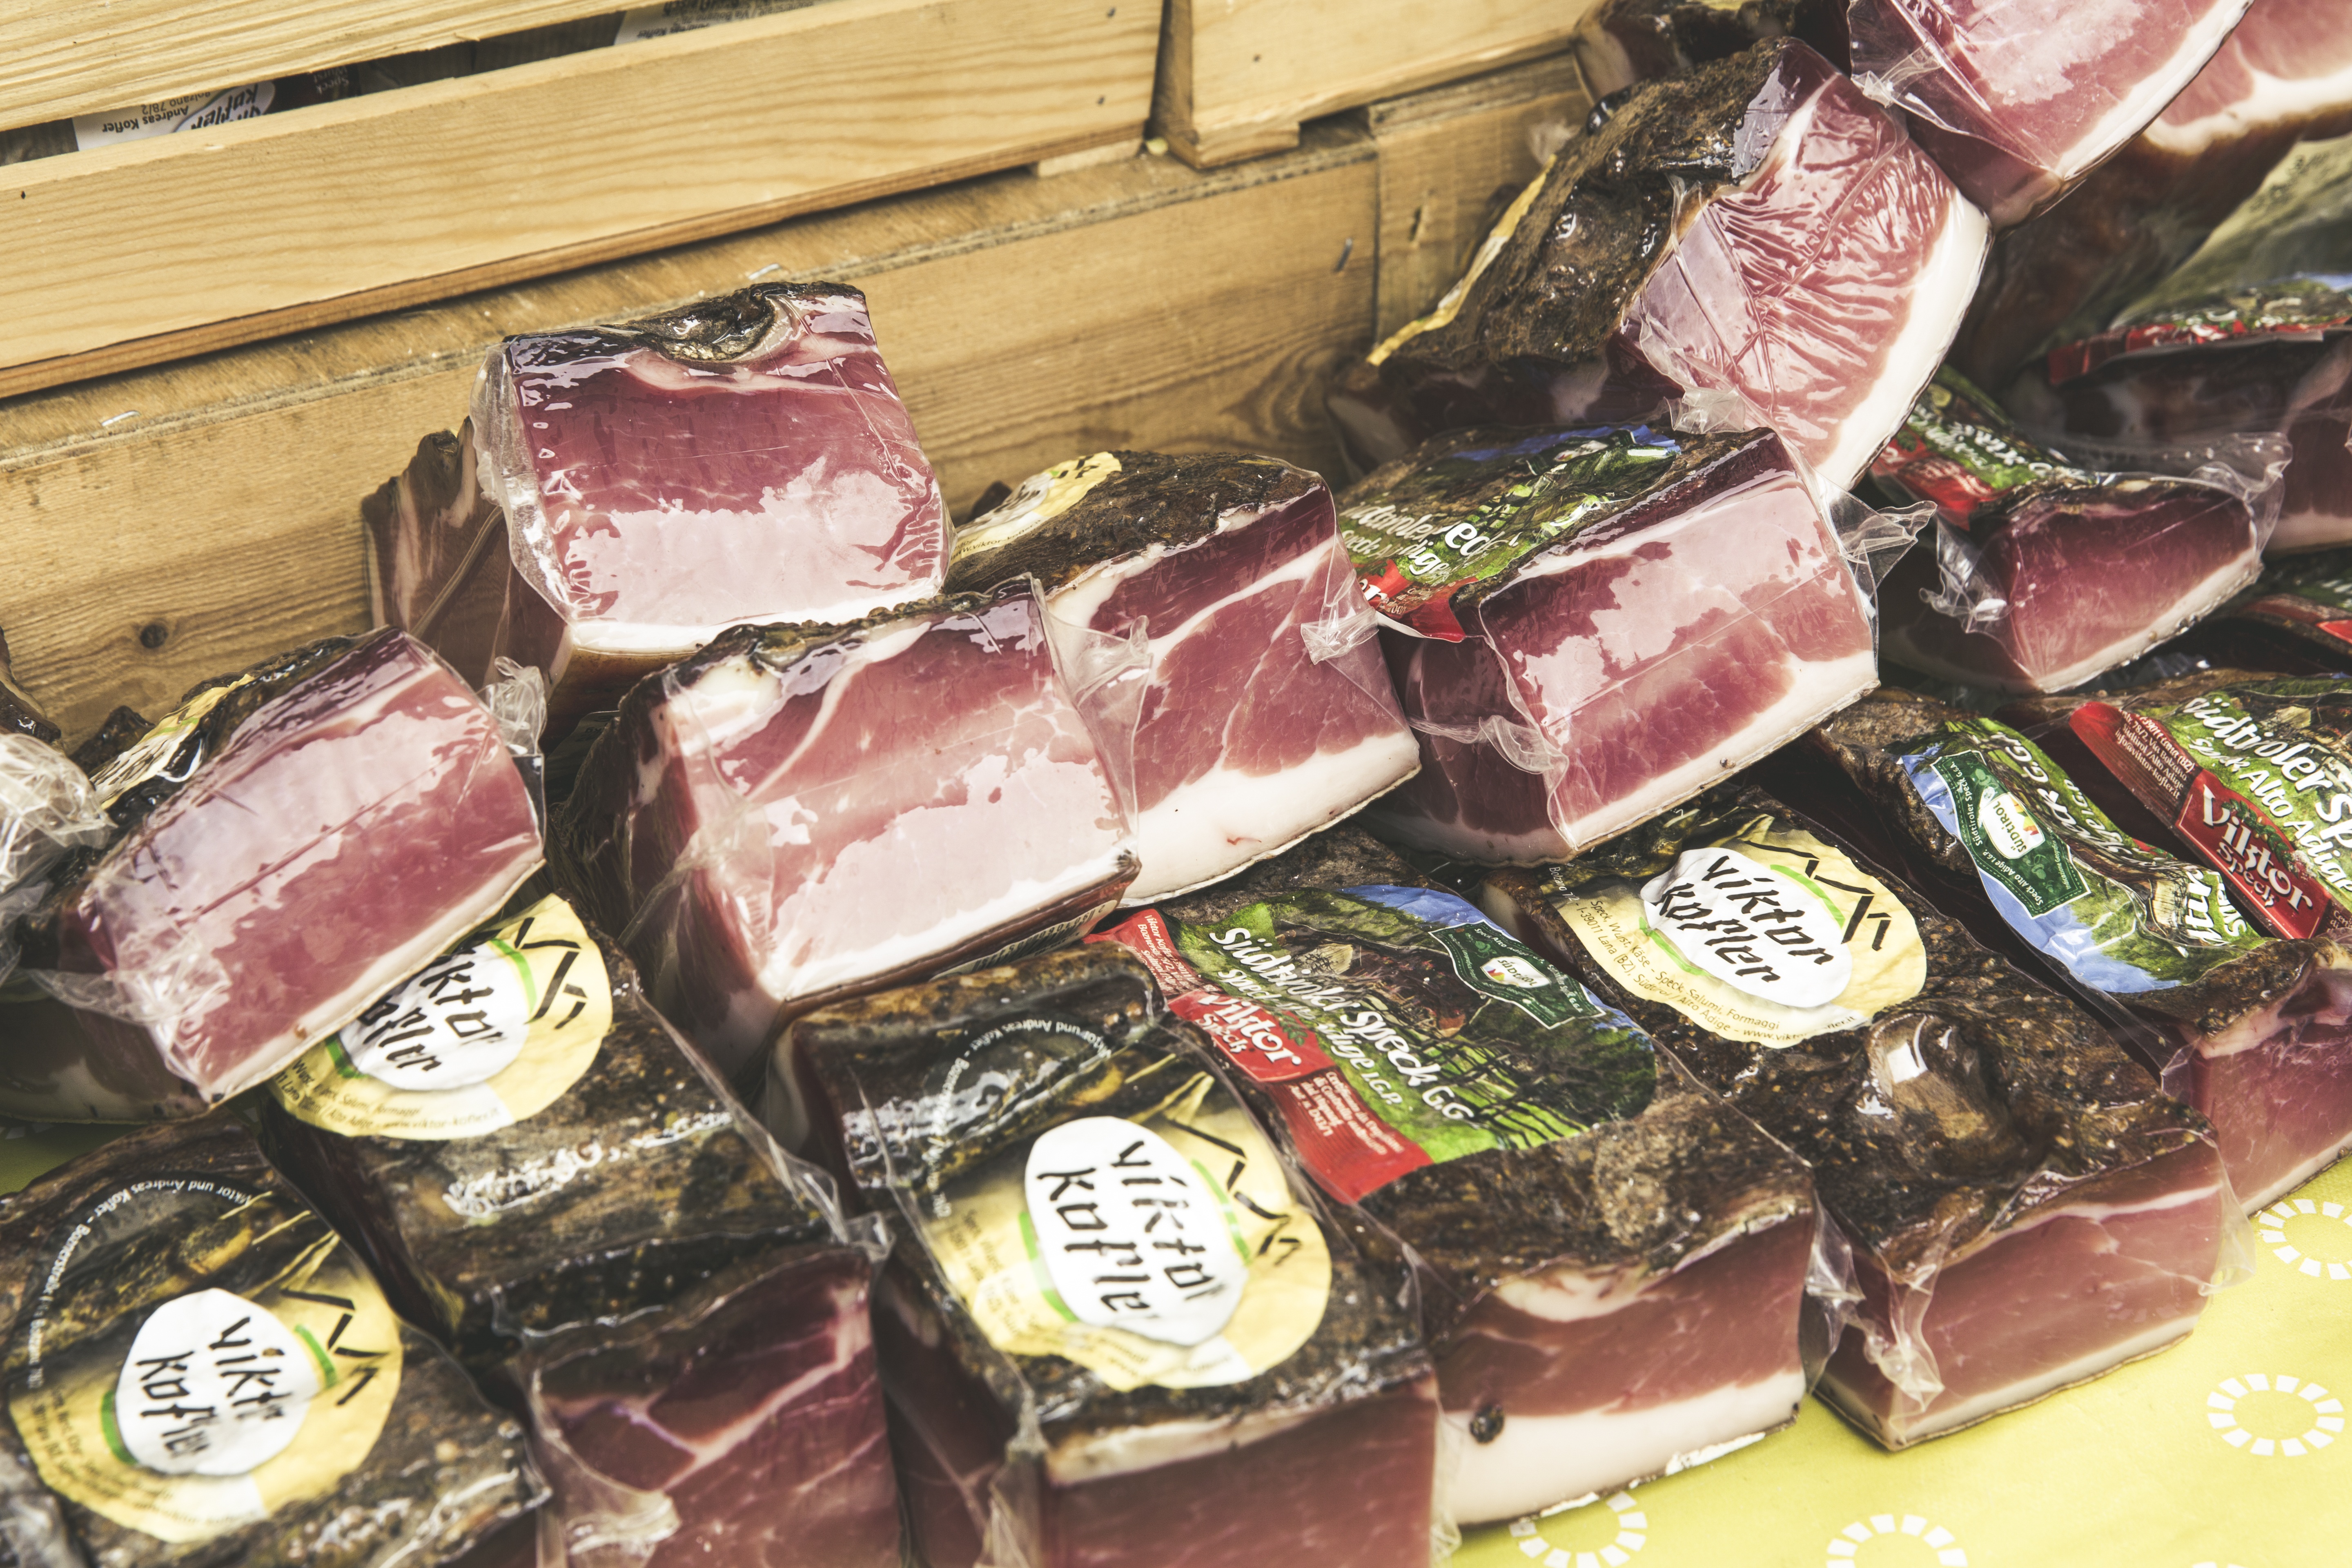
dish, food, cow, mediterranean, market, marketplace, fish, healthy, meat, beef, delicious, market stall, nutrition, pig, frisch, italian, delicatessen, ham, retail, charcuterie, south tyrol, animal source foods, kobe beef, salt cured meat, horse meat, meat counter